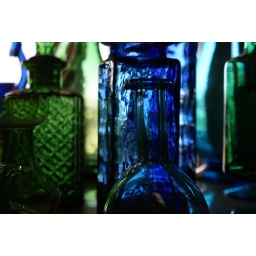
* heavenly blue in green *